Cimicidae

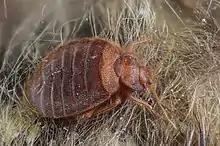
"Cimex lectularius" feeding on a bat

All cimicids are small, oval-shaped, and flat in appearance, although their bodies bulge after feeding. They do not fly, but have small, non-functional wing pads. They have beak-like mouthparts with which they pierce the skin and suck the blood of their hosts. They are often considered to be ectoparasites because, although they move away from the host after feeding, they remain within the confines of their host's roost, nest or dwelling; however, under a different definition, they may be considered to be micropredatory bloodsuckers.